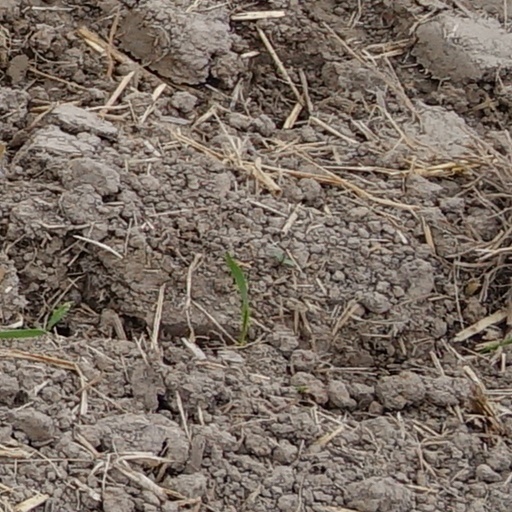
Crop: wheat